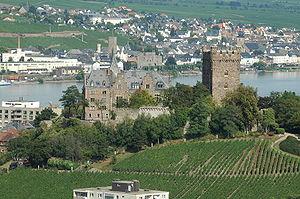
Le château Klopp est un château fort situé au centre du bourg de Bingen am Rhein sur le Rhin. Comme partie de Vallée du Haut-Rhin moyen il a été inscrit sur la liste du patrimoine mondial de l'UNESCO en juin 2002 pour son ensemble unique associant un patrimoine géologique, historique et culturel.